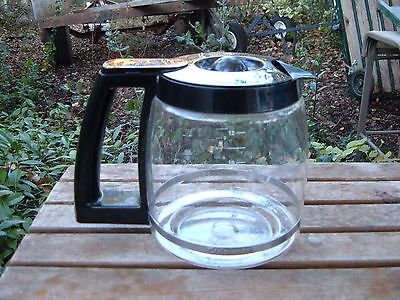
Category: coffee maker